Sidney Dillon

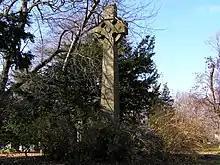
The monument of Sidney Dillon in Woodlawn Cemetery

In 1841, Dillon married Hannah Smith (1822–1884) of Amherst, Massachusetts. The couple had two daughters:.